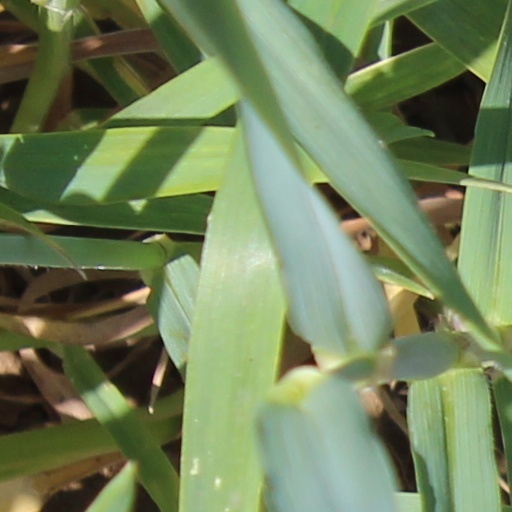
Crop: wheat